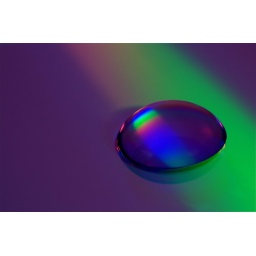
Drop of water on a CD shot in a light box with a reversed lens